Eric Bols

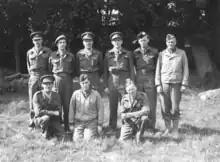
Staff officers of the 21st Army Group, June 1944. Colonel Eric Bols, wearing beret, is stood second from the left in the back row.

When the Second World War began in September 1939, Bols was still in Ceylon (Sri Lanka). His temporary rank of major was made substantive from 25 February 1940 (although he did not immediately receive the pay and allowances for the rank). He went on to act as an instructor at the Staff College, Camberley, a General Staff Officer (GSO) with the 51st (Highland) Infantry Division, then commanded the 3rd Reconnaissance Regiment and acted as the colonel in charge of training for the Anglo-Canadian 21st Army Group. Bols was also involved in planning for Operation Overlord as well as helping to train the soldiers who would participate in the invasion of Normandy, then scheduled for the spring of 1944.